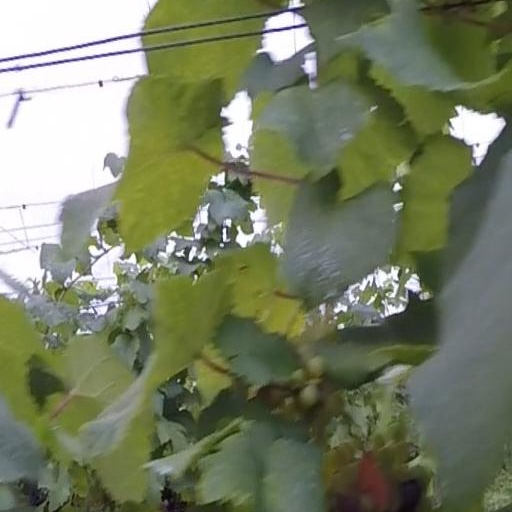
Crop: grape